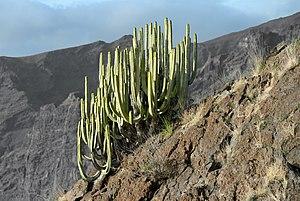
Euphorbia canariensis près du Mirador de Archipenque à Los Gigantes, commune de Santiago del Teide, sur la côte ouest de Ténérife, îles Canaries. C'est une espèce endémique des îles Canaries.
Euphorbia canariensis est une espèce de plantes succulentes subtropicales, du genre Euphorbia de la famille des Euphorbiaceae. C'est une espèce endémique des îles Canaries dont elle est devenue le symbole. Son aire de répartition va d'altitudes comprises entre 50 m et 1 100 m et elle supporte une température allant jusqu'à −2 °C. Elle est devenue est l'un des végétaux symboles de la Grande Canarie.